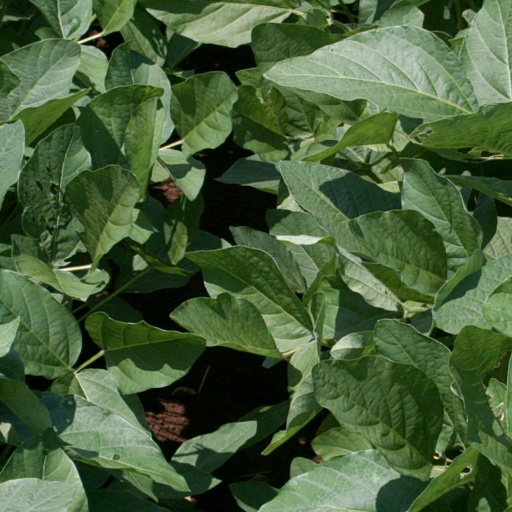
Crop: soybean